Langstone, Hampshire

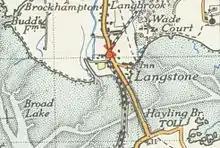
A map of Langstone and surrounding areas from 1945

Langstone is a village near Havant, Hampshire in the south east of England in Portsmouth. It has good railway connections to London, Southampton, Portsmouth and Brighton, from the nearby Havant railway station. There are many large gated detached houses on the main road, "Langstone Road" and on the roads surrounding this. It has a sailing club, several architecturally unusual buildings, and several historically significant buildings, including a converted (water) millhouse and a converted 18th century windmill, the latter of which is a local landmark.